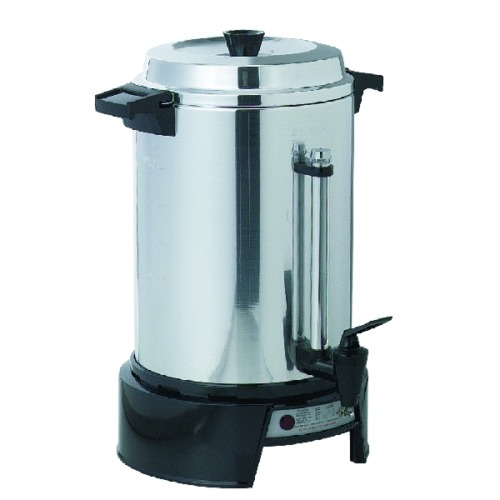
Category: coffee maker